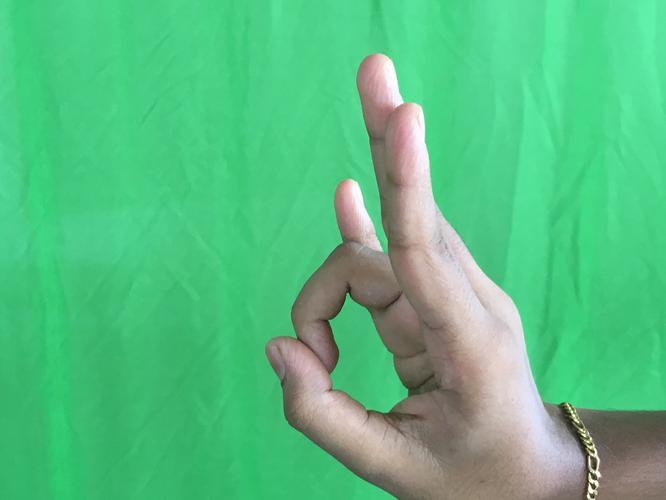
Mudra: Mayura
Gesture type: single_hand